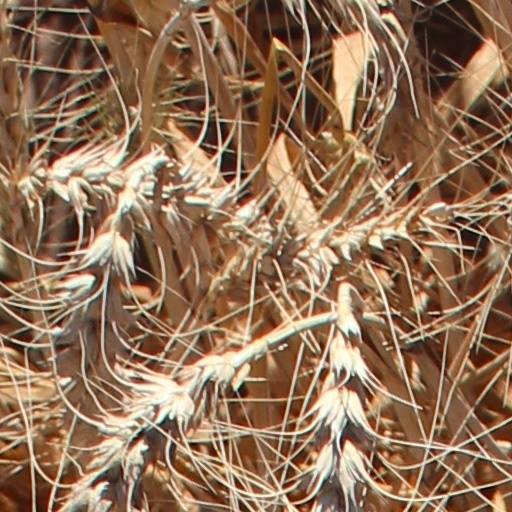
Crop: wheat